Teatulia Organic Teas

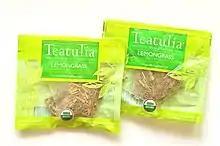
Teatulia Organic Teas

Orthodox tea: Teatulia practices the orthodox method of tea processing and offers ten whole-leaf tea varieties in its orthodox line. Teatulia's whole-leaf teas can be separated into four categories: white tea, green tea, black tea, and herbal tea. Teatulia's white, green, and black teas all come from the same "Camellia sinensis" tea plant. The way each tea is processed gives it a unique flavor profile and distinguishes whether it will become a white, green, or black tea.